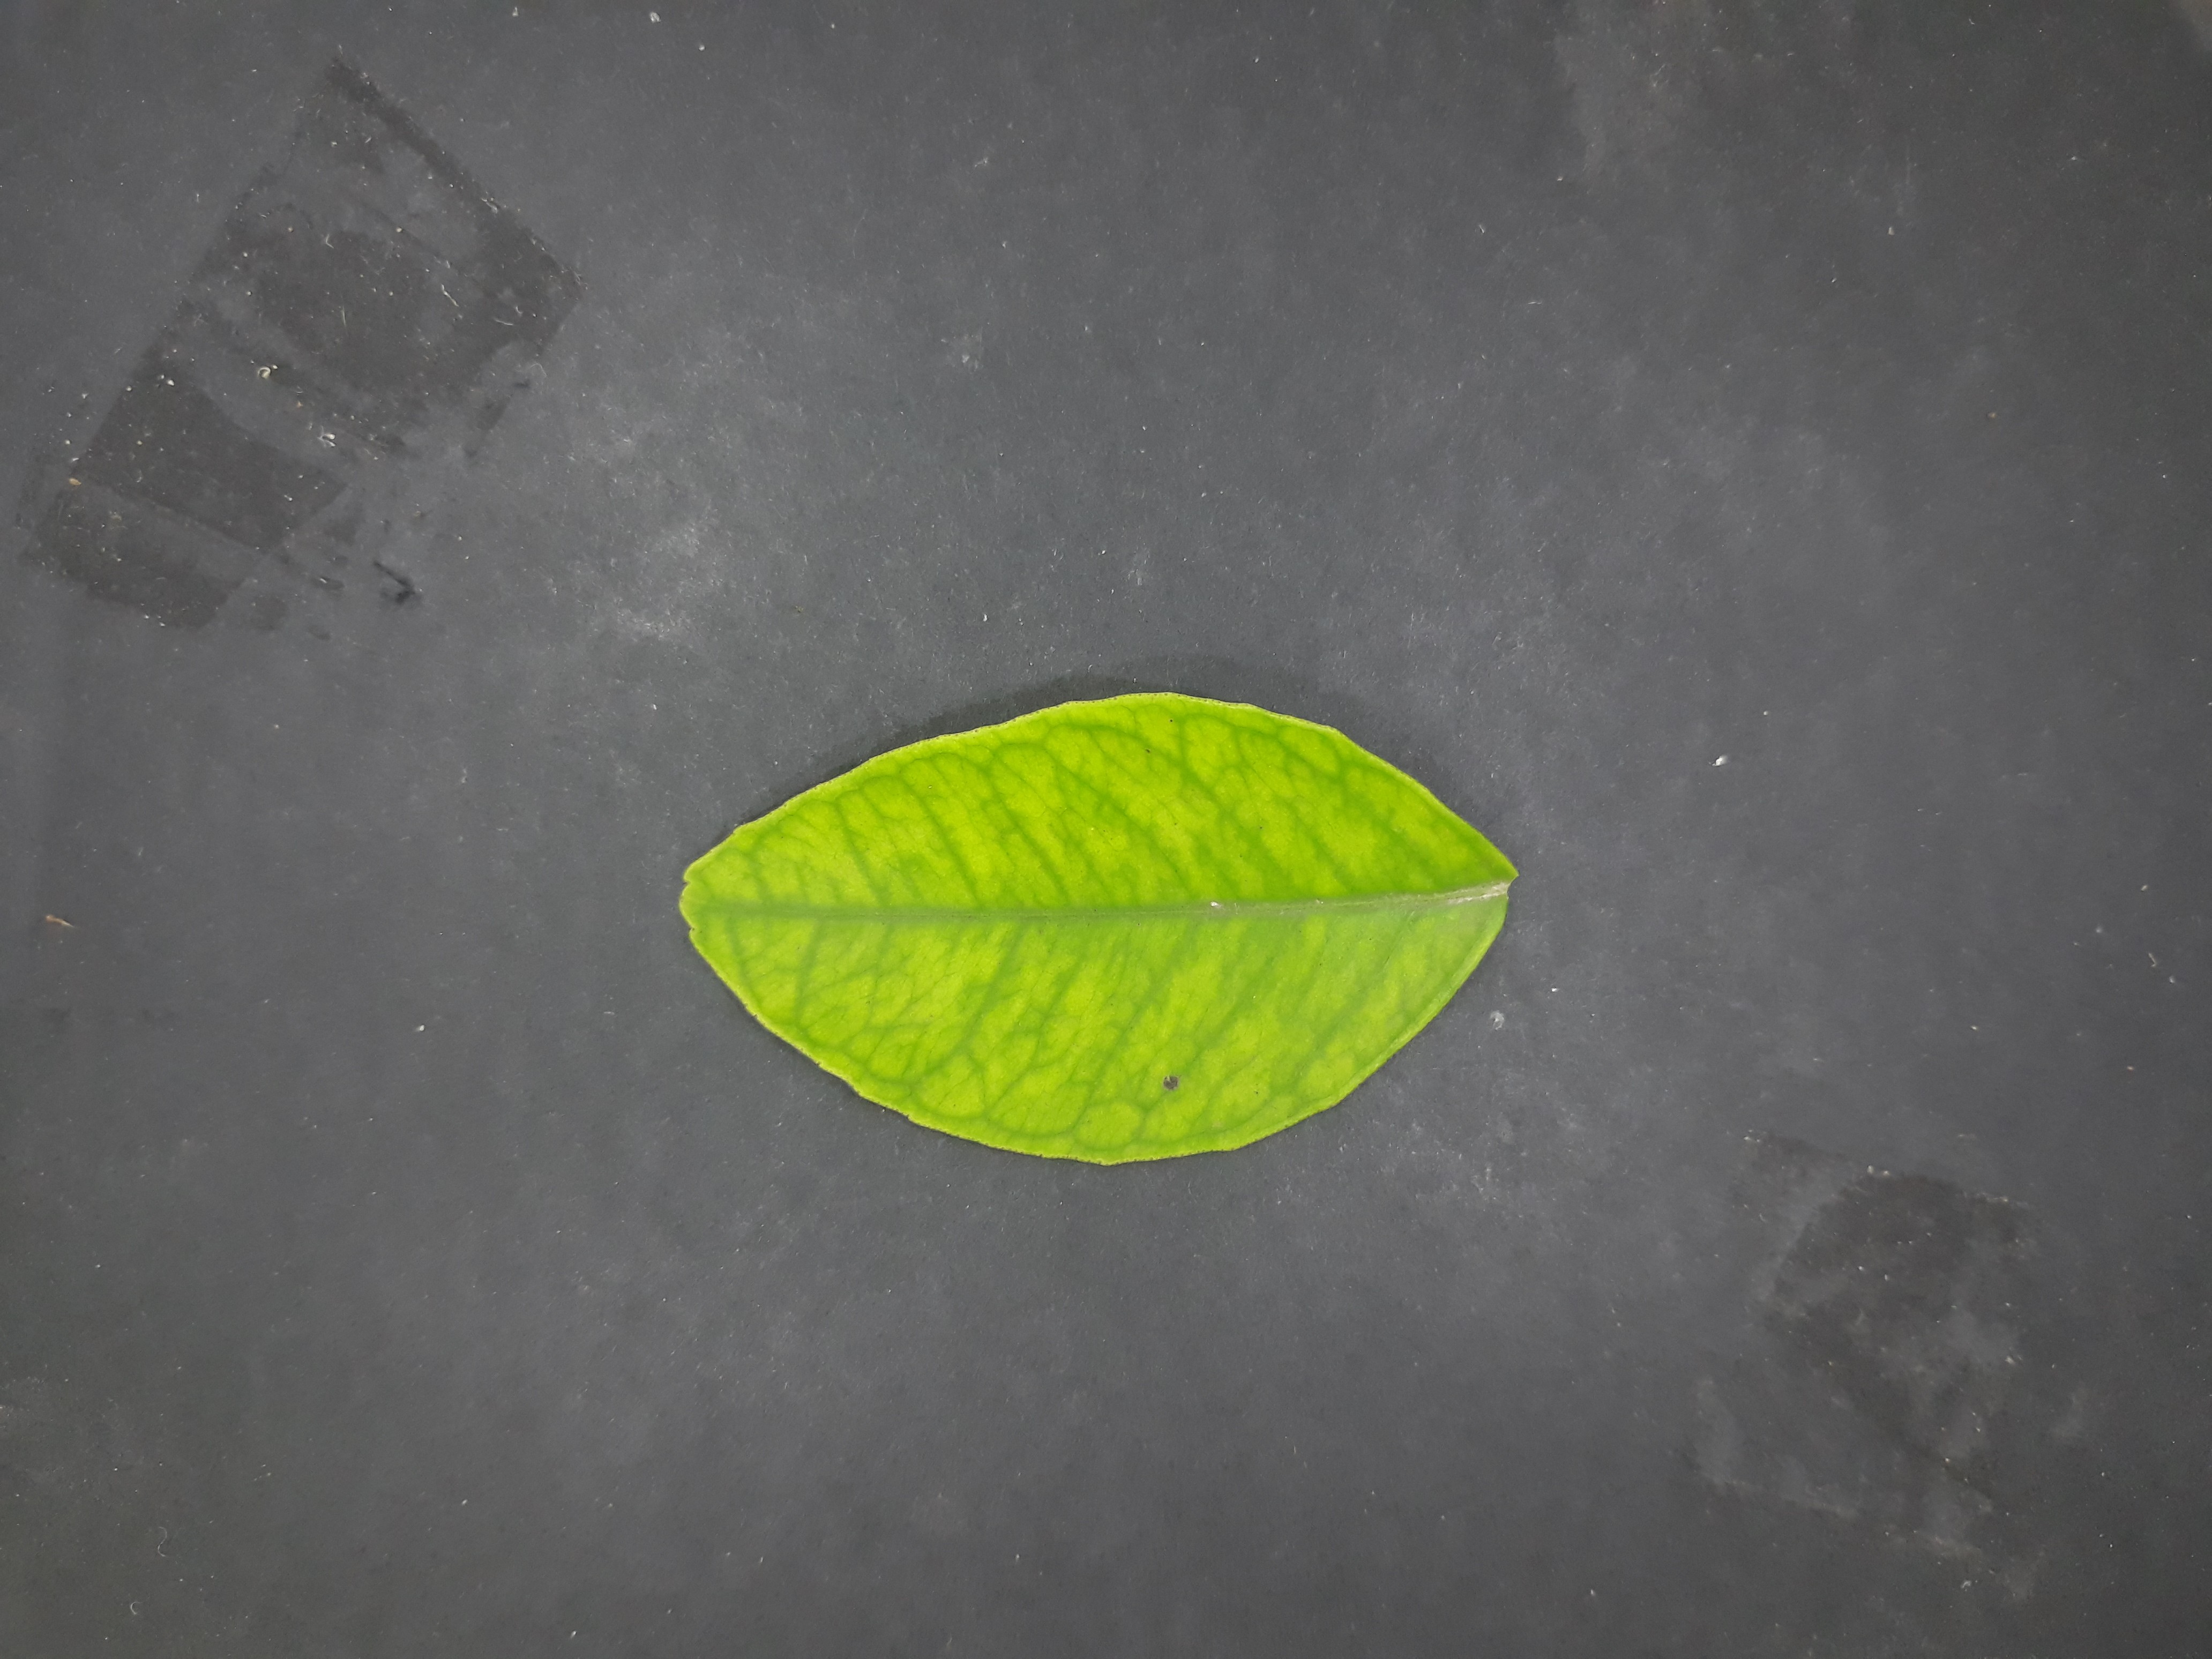
Label: Iron deficiency (Fe)